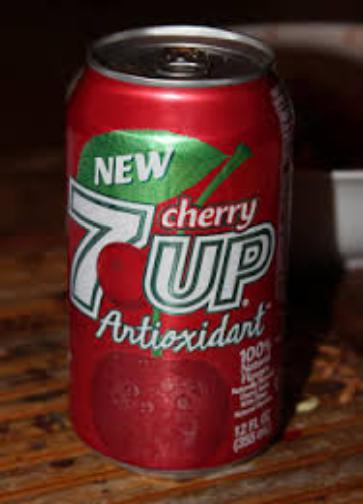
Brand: Cherry 7Up
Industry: Food